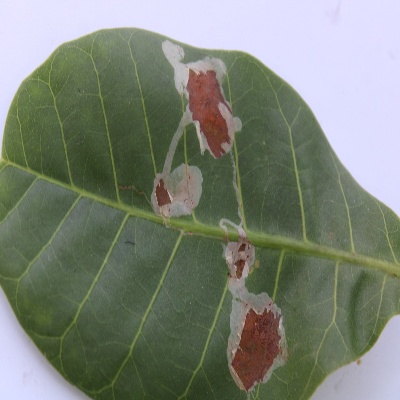
Crop: Cashew
Condition: leaf miner